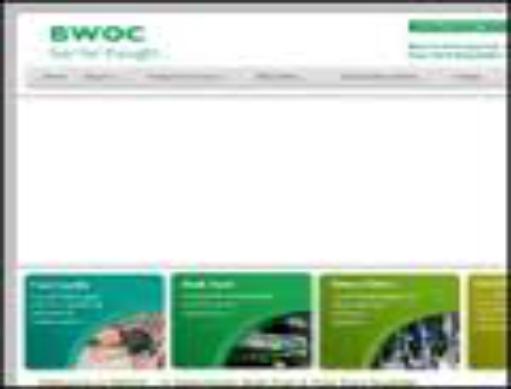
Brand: BWOC
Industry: Others